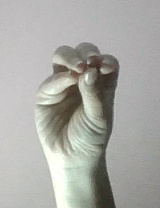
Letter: ha